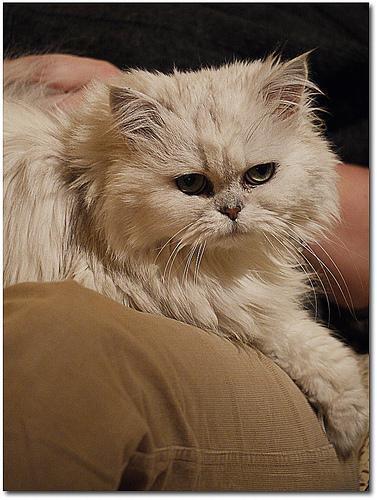
Persian